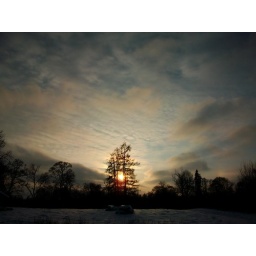
A tree whit a red yellow sun in the background